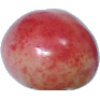
Label: cherry_rainier